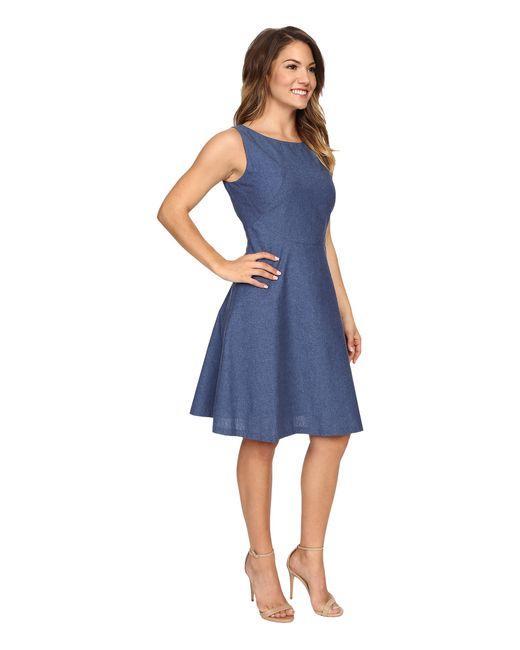
Blaues ärmelloses Freizeitkleid für Frauen